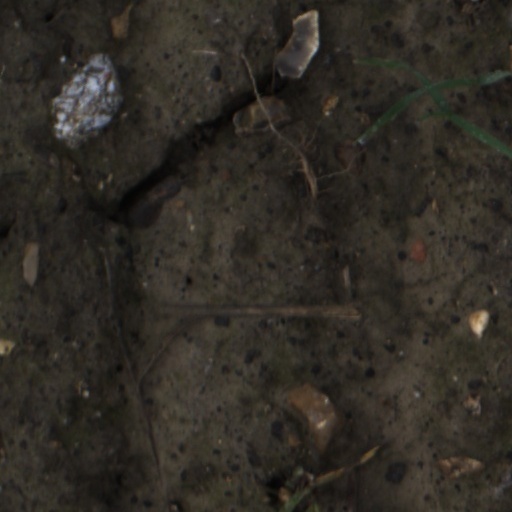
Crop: wheat